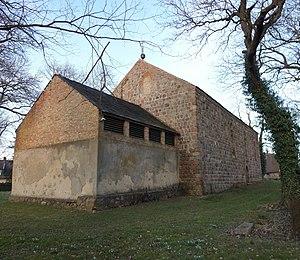
Vue du sud-ouest de l'église à Woddow , ville de Brüssow , arrondissement de Uckermark , état fédéral de Brandebourg, Allemagne Object location53°